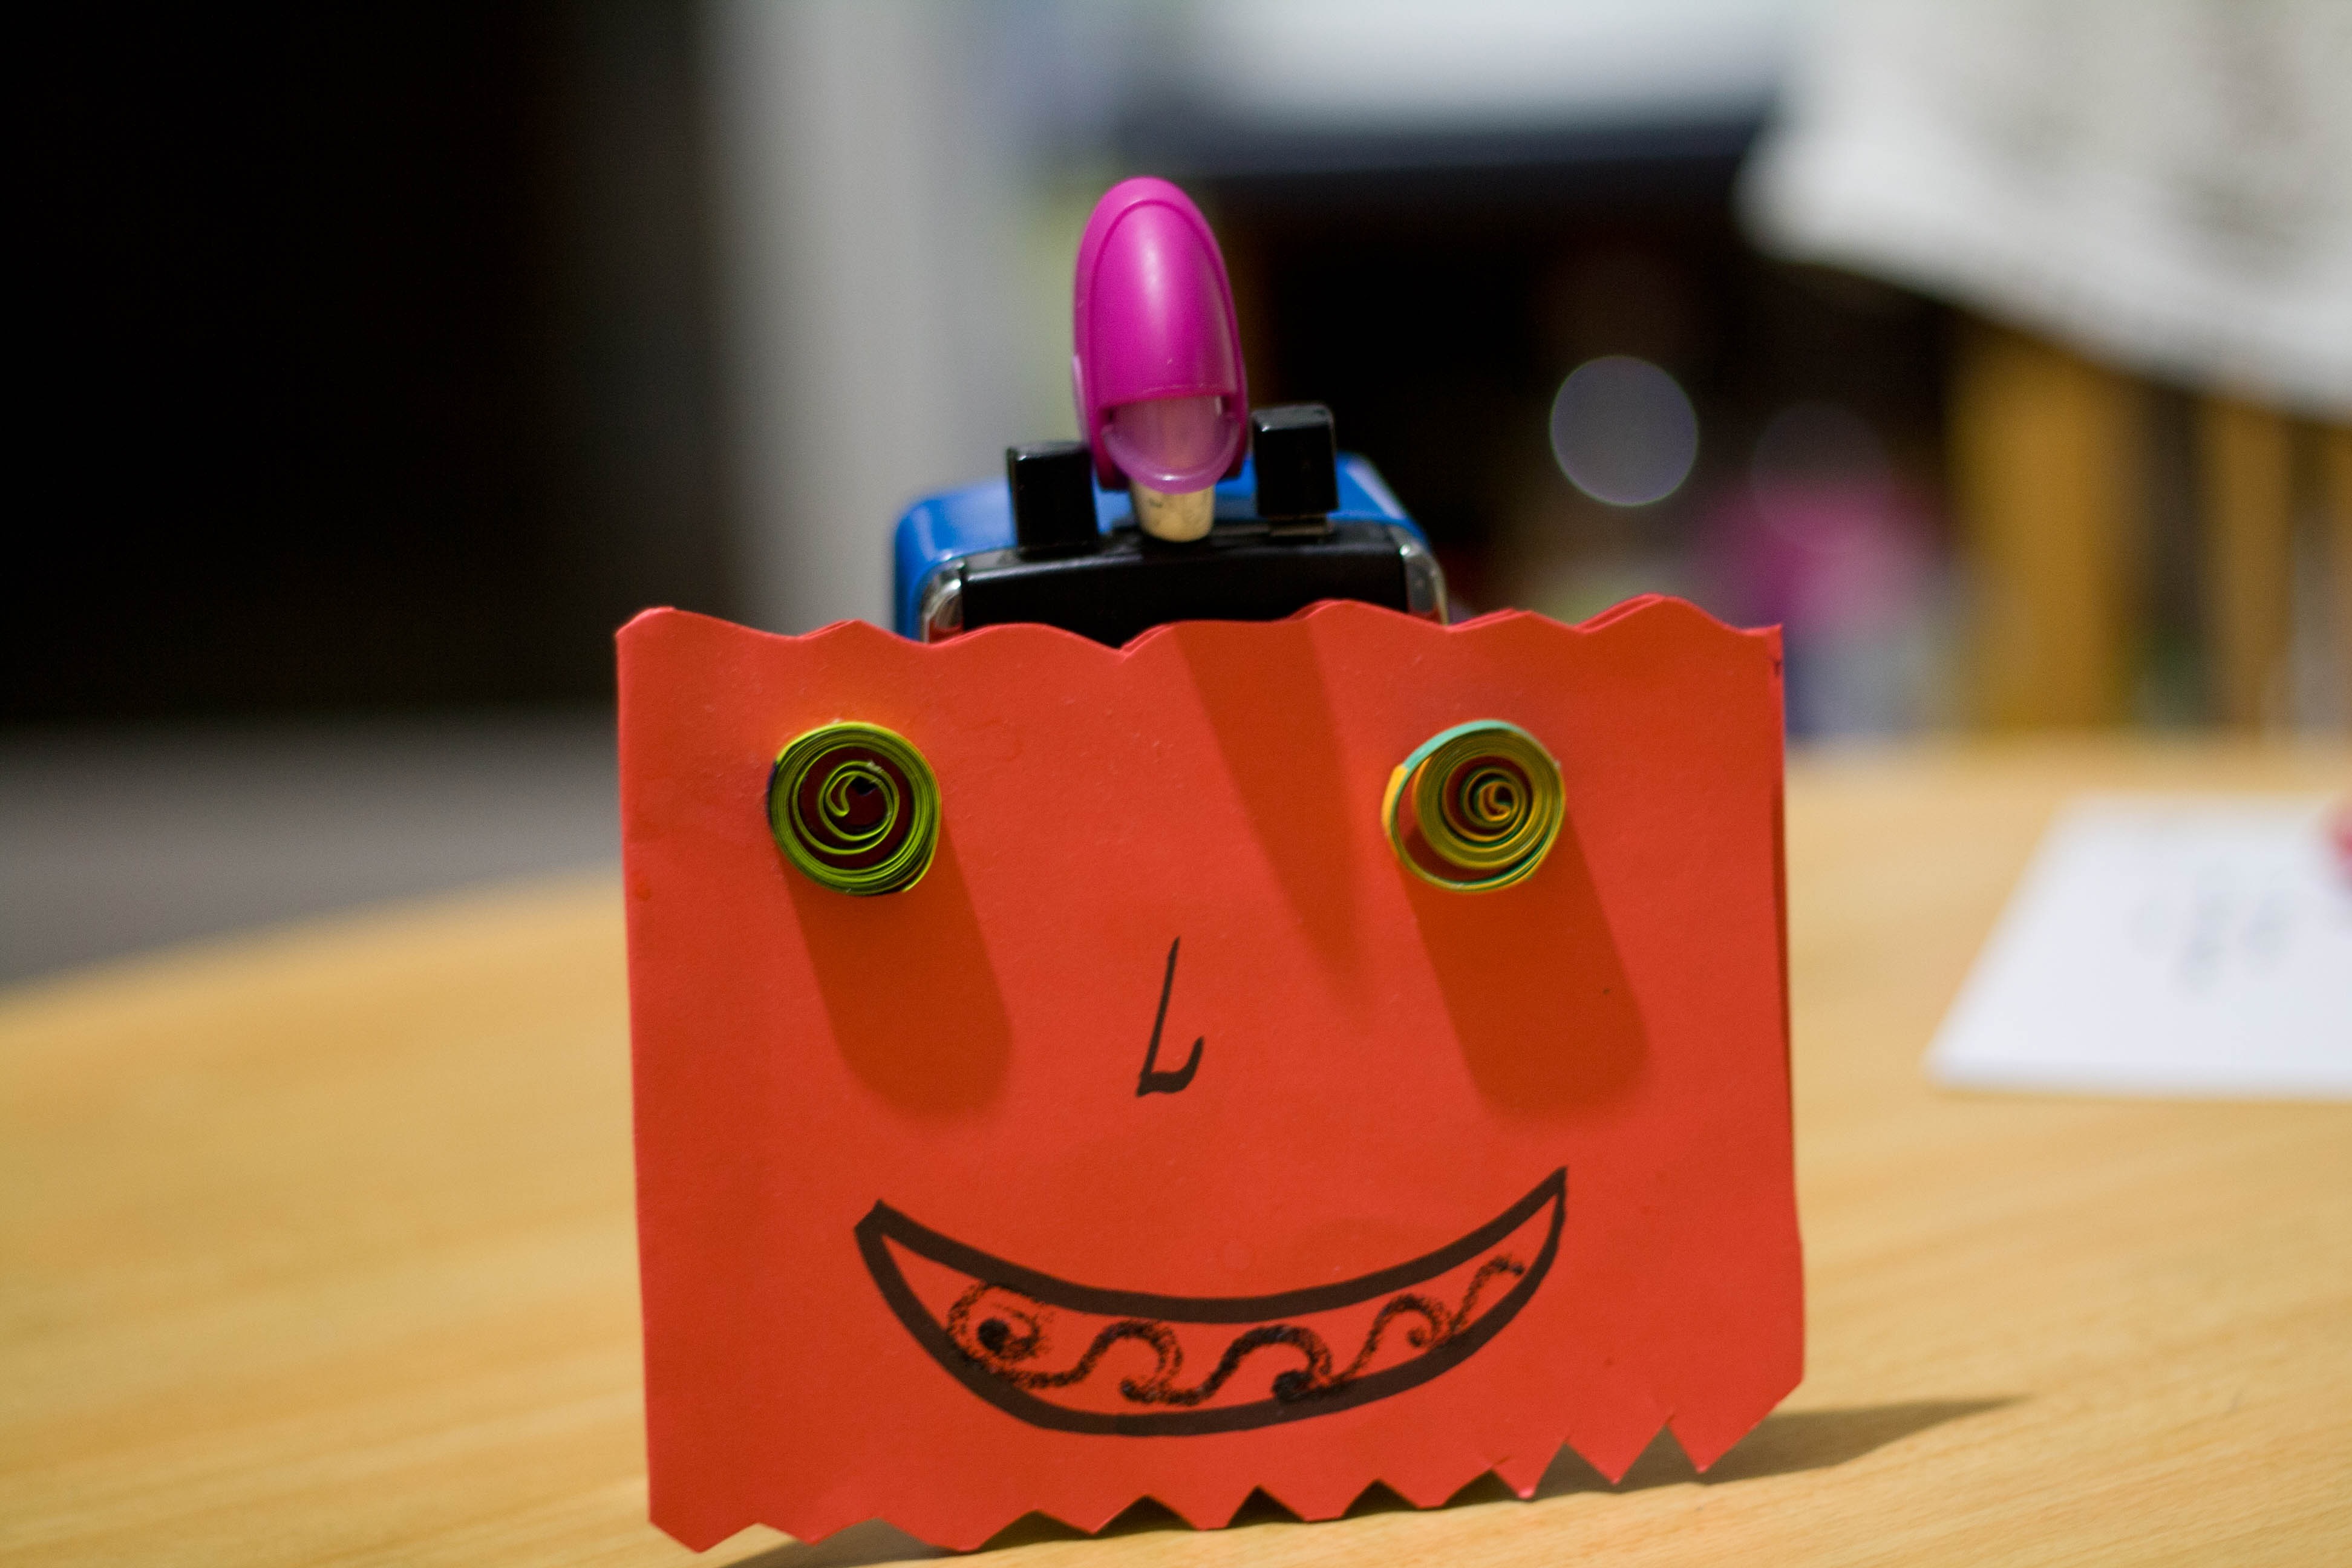
red, color, pink, lighting, toy, smile, card, face, design, happy